Barreiro railway station

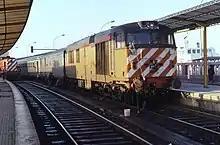
Locomotive 1805 at Barreiro station, in 1990.

In March 1925, construction began on the Barreiro mechanical coal plant, which was completed in October 1926. This structure cost several hundred contos and had a capacity for 250 tons of coal, but never came into regular use.